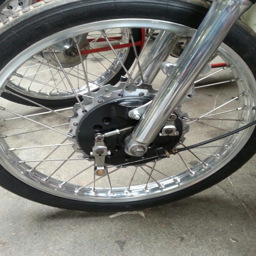
nice front brake on a racing 50cc